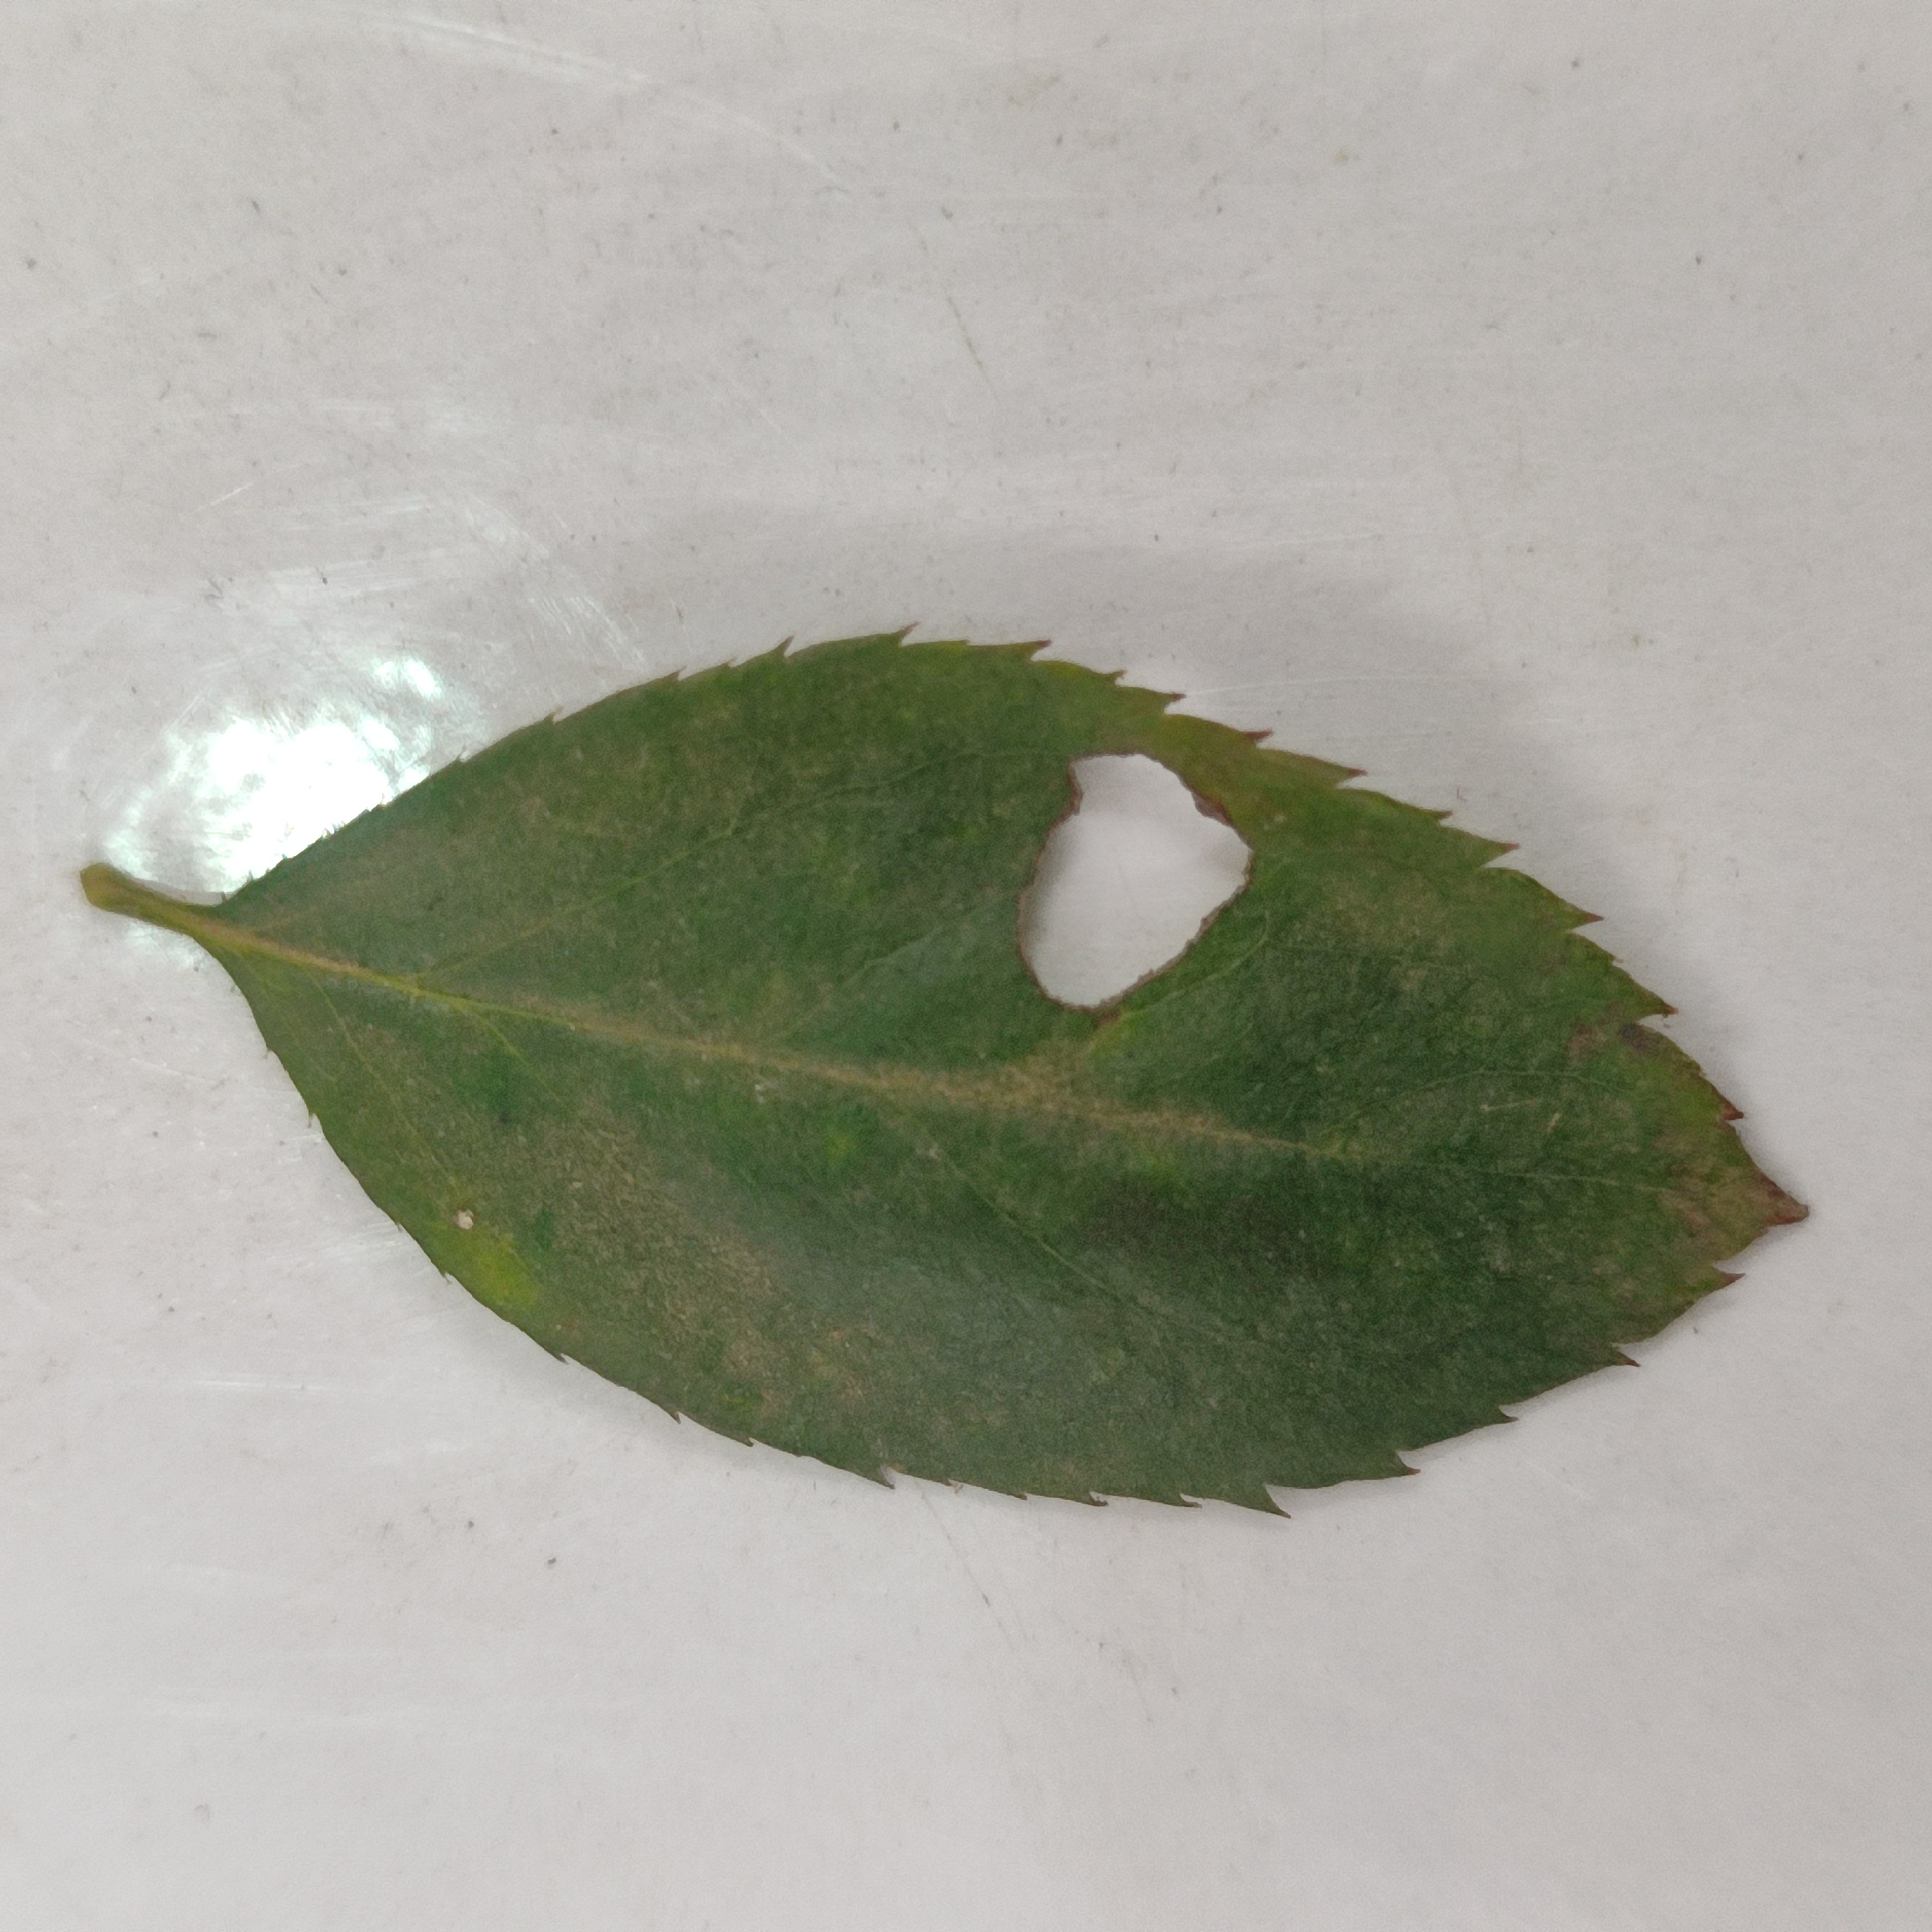
Label: Insect Hole